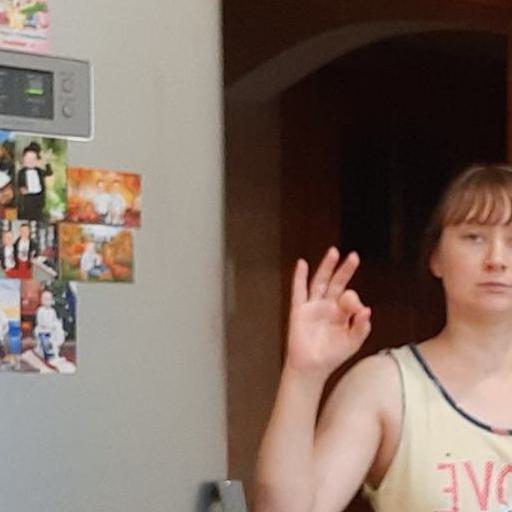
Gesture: ok